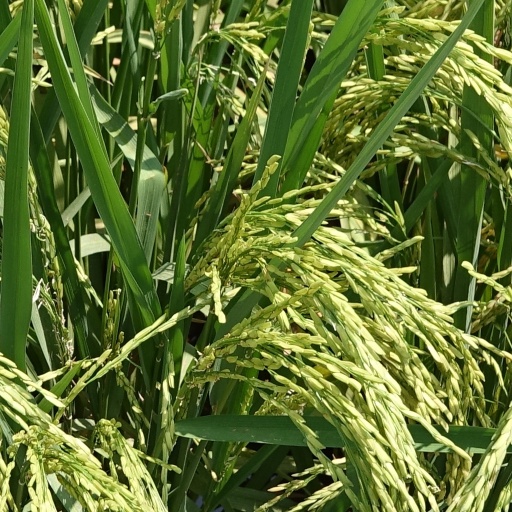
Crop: rice